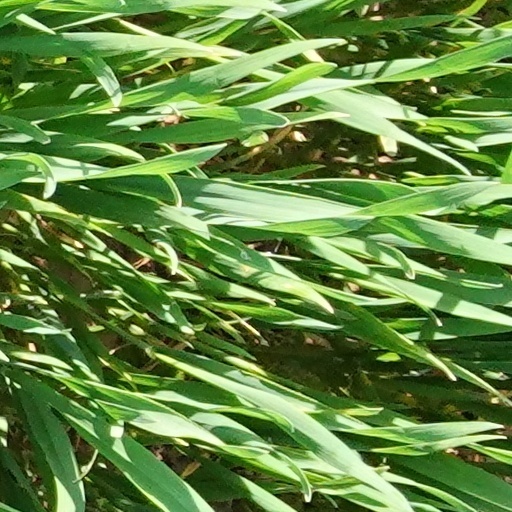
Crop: wheat